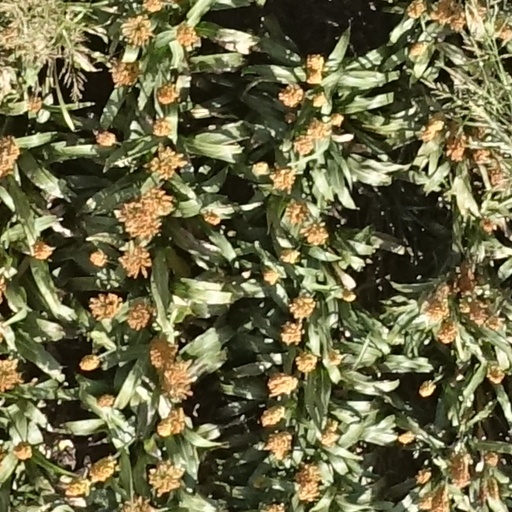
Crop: sorghum